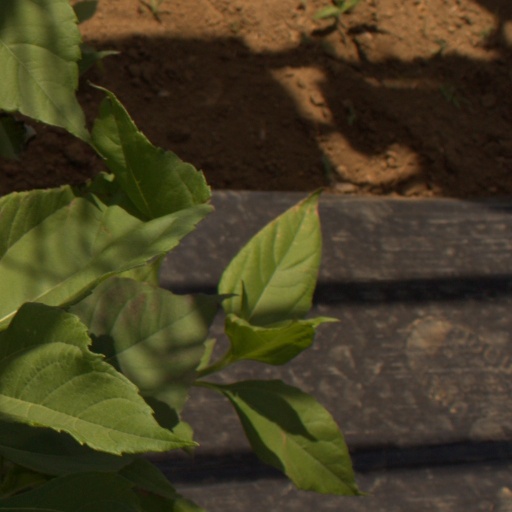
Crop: Jerusalem artichoke